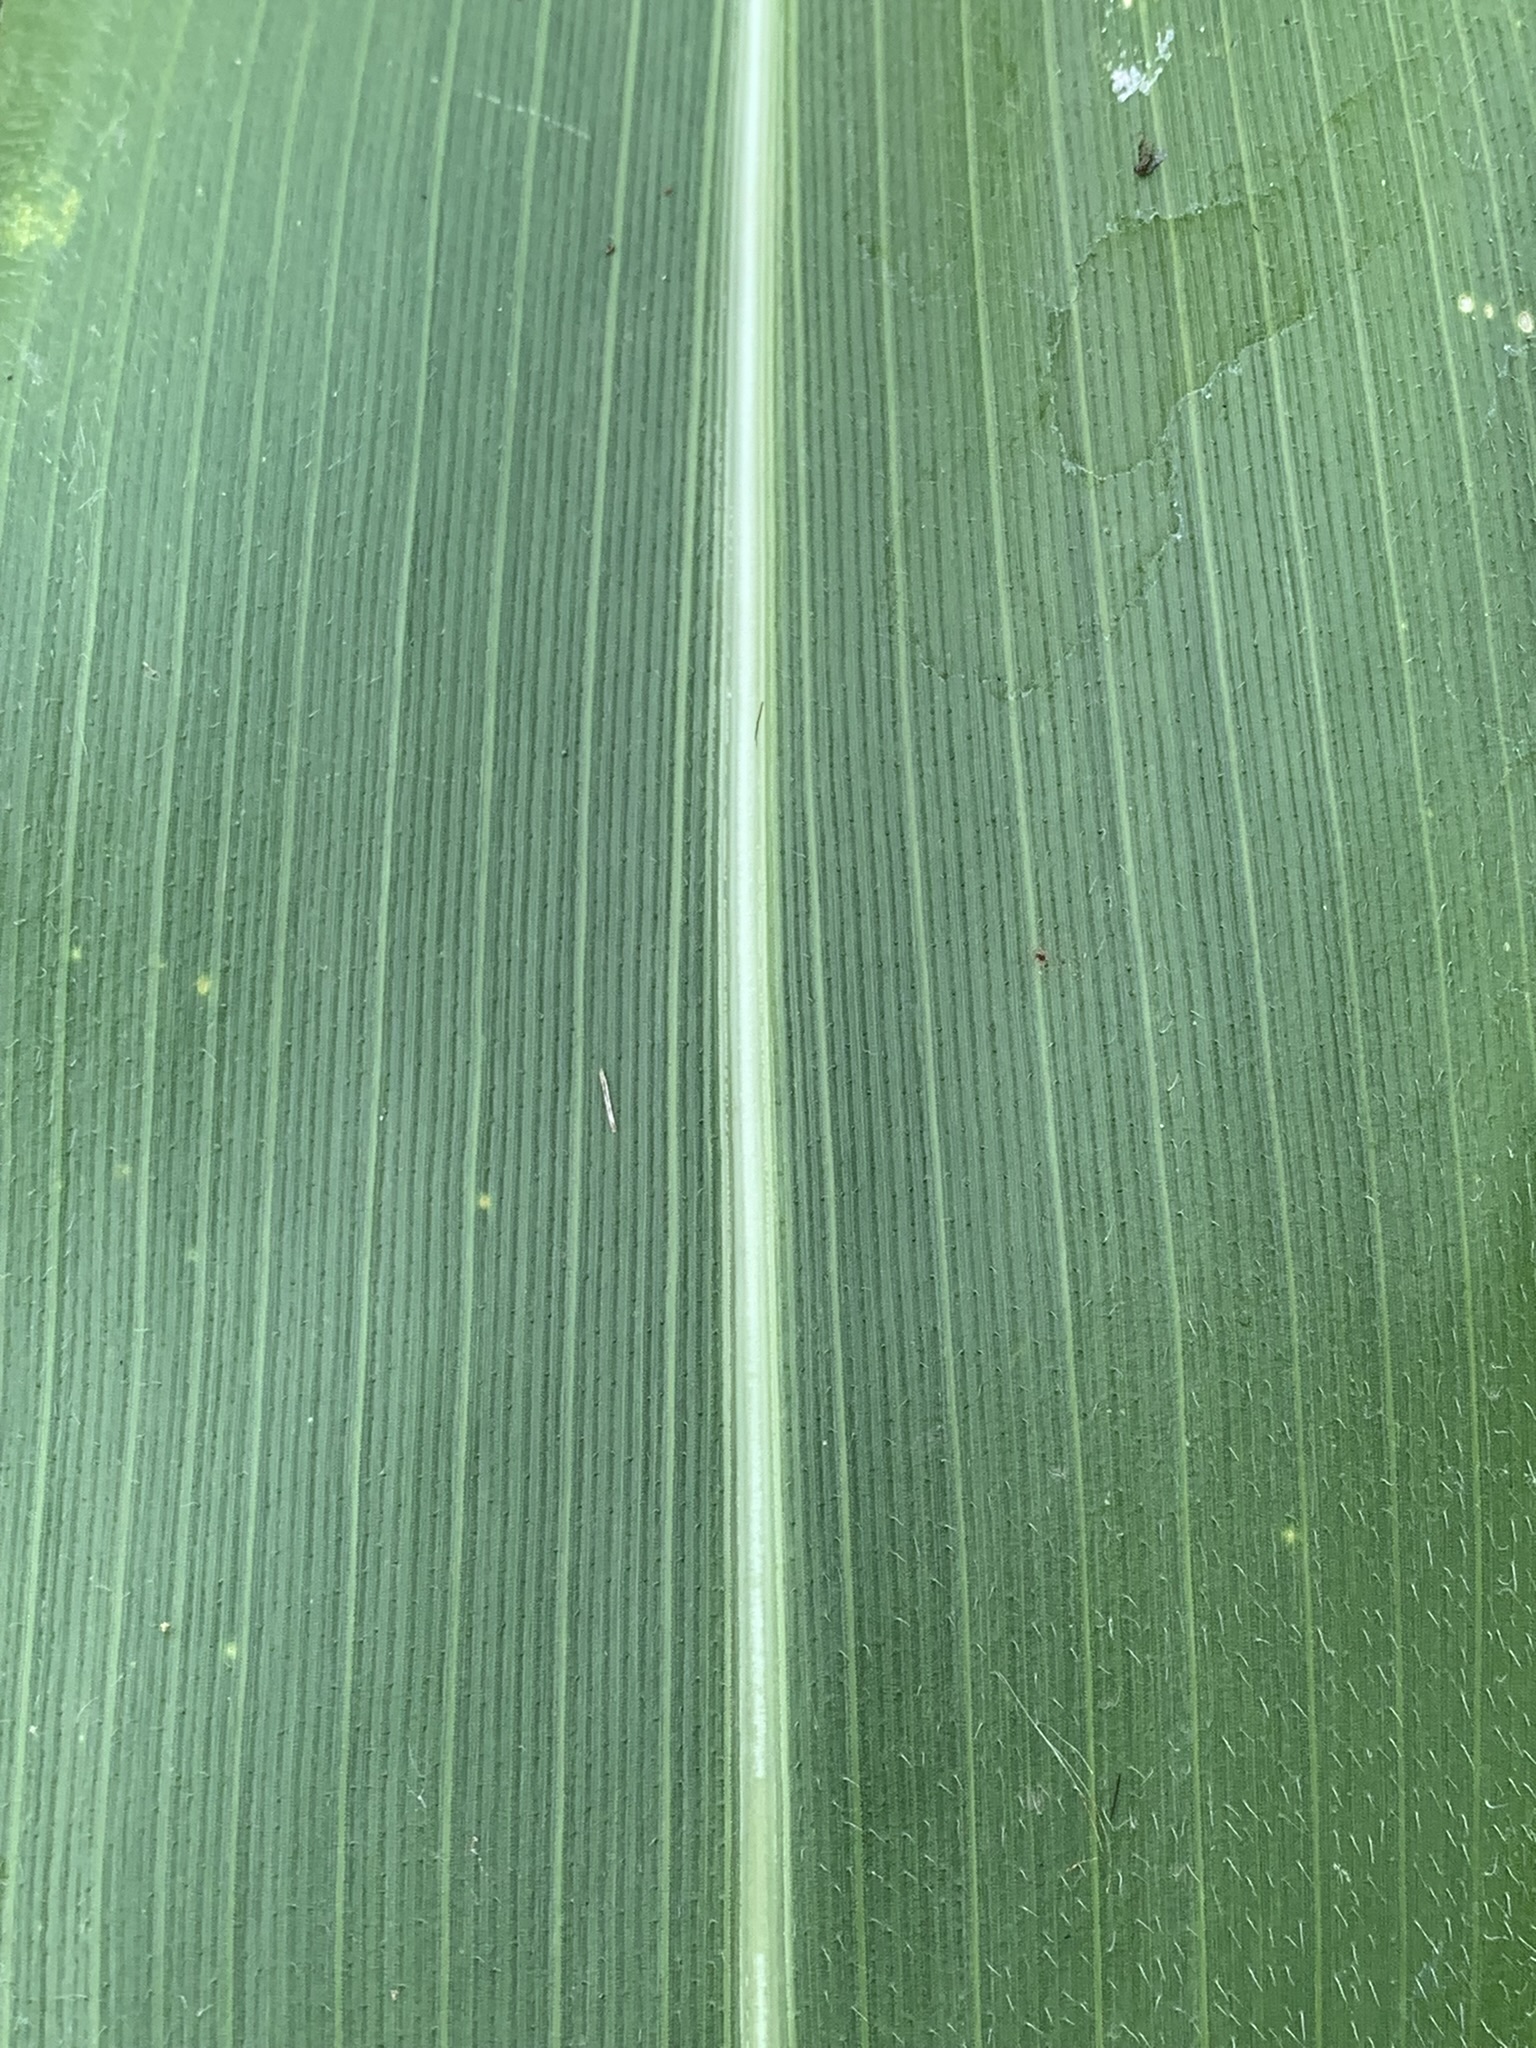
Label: Healthy